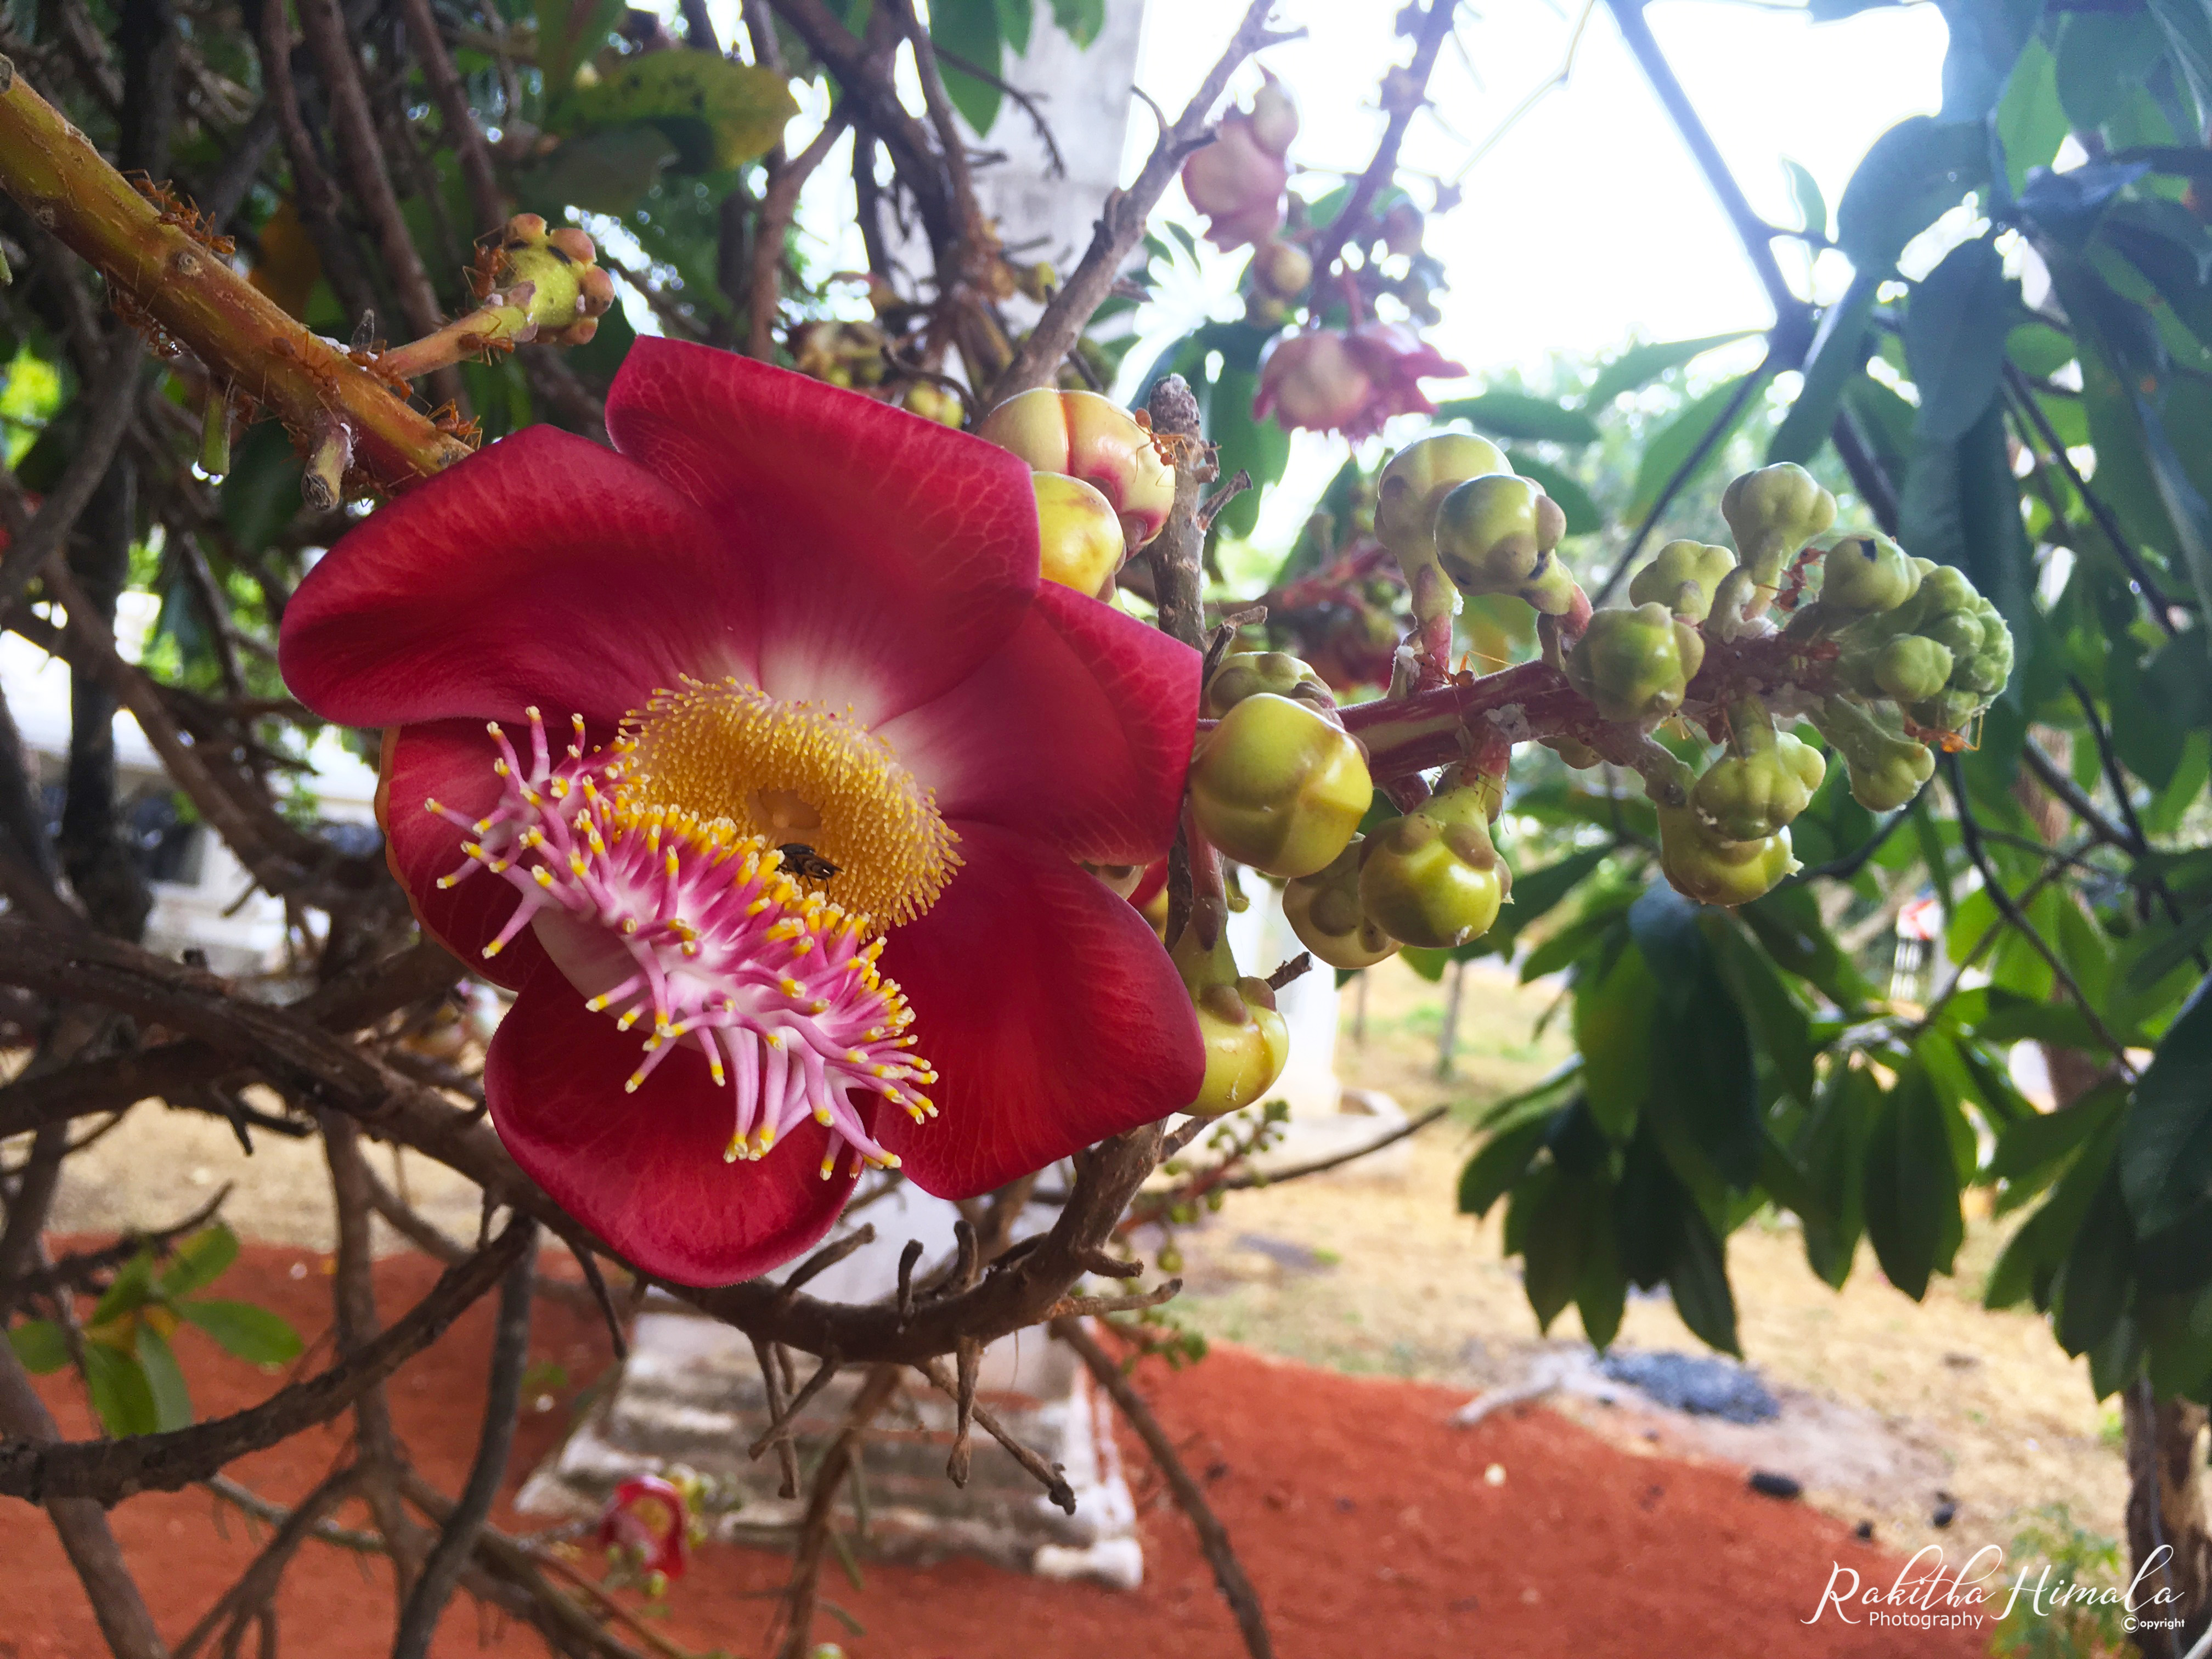
flower, flowering plant, plant, cannonball tree, couroupita, petal, botany, lecythidaceae, passion flower family